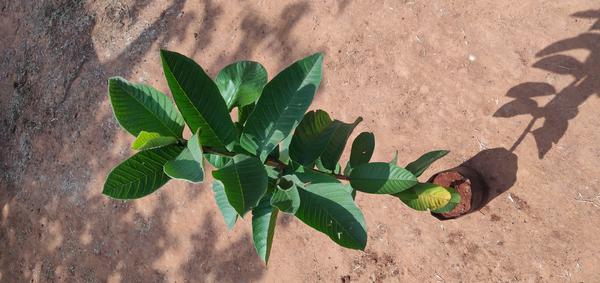
Plant: Gauva